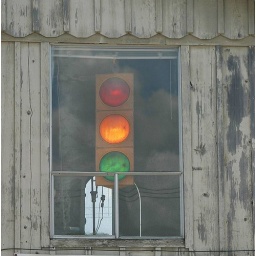
Those are clouds reflected, notfingerprints, in the window